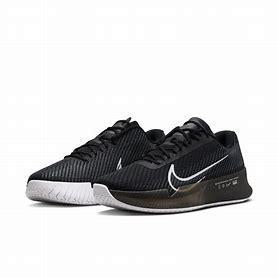
Brand: Nike
Model: Court Air Zoom Vapor 11